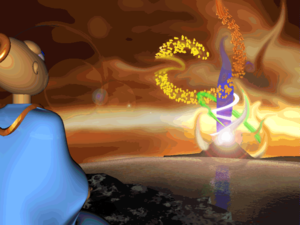
Little Big Adventure, communément abrégé LBA1 et distribué sous le titre Relentless: Twinsen's Adventure dans les pays anglophones, est un jeu vidéo développé par le studio français Adeline Software International, sorti en 1994 sur MS-DOS, puis en 1997 sur PlayStation. À partir de 2011, le jeu a été rendu compatible avec les versions modernes de Windows et Mac OS par GOG.com, avant de connaître en 2014 un portage réalisé par DotEmu pour appareils mobiles fonctionnant sous Androïd et iOS.